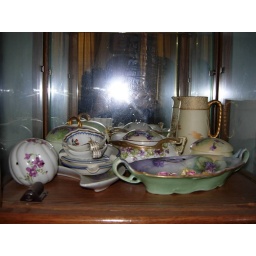
Third shelf down in living room display cabinet